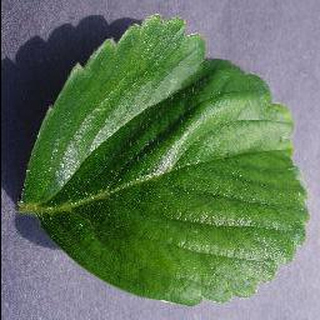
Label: healthy_strawberry